Mineral group

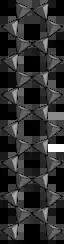
Silicon-oxygen double chain in the anions of amphibole minerals.

For example, the amphibole group consists of 15 or more mineral species, most of them with the general unit formula , where A is a trivalent cation such as or , B is a divalent cation such as , , or , and C is an alkali metal cation such as , , or . In all these minerals, the anions consist mainly of groups of four tetrahedra connected by shared oxygen corners so as to form a double chain of fused six-member rings. In some of the species, aluminum may replace some silicon atoms in the backbone, with extra B or C cations to balance the charges.